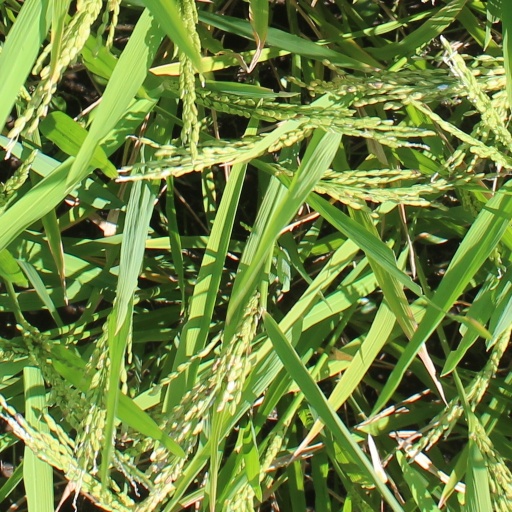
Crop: rice